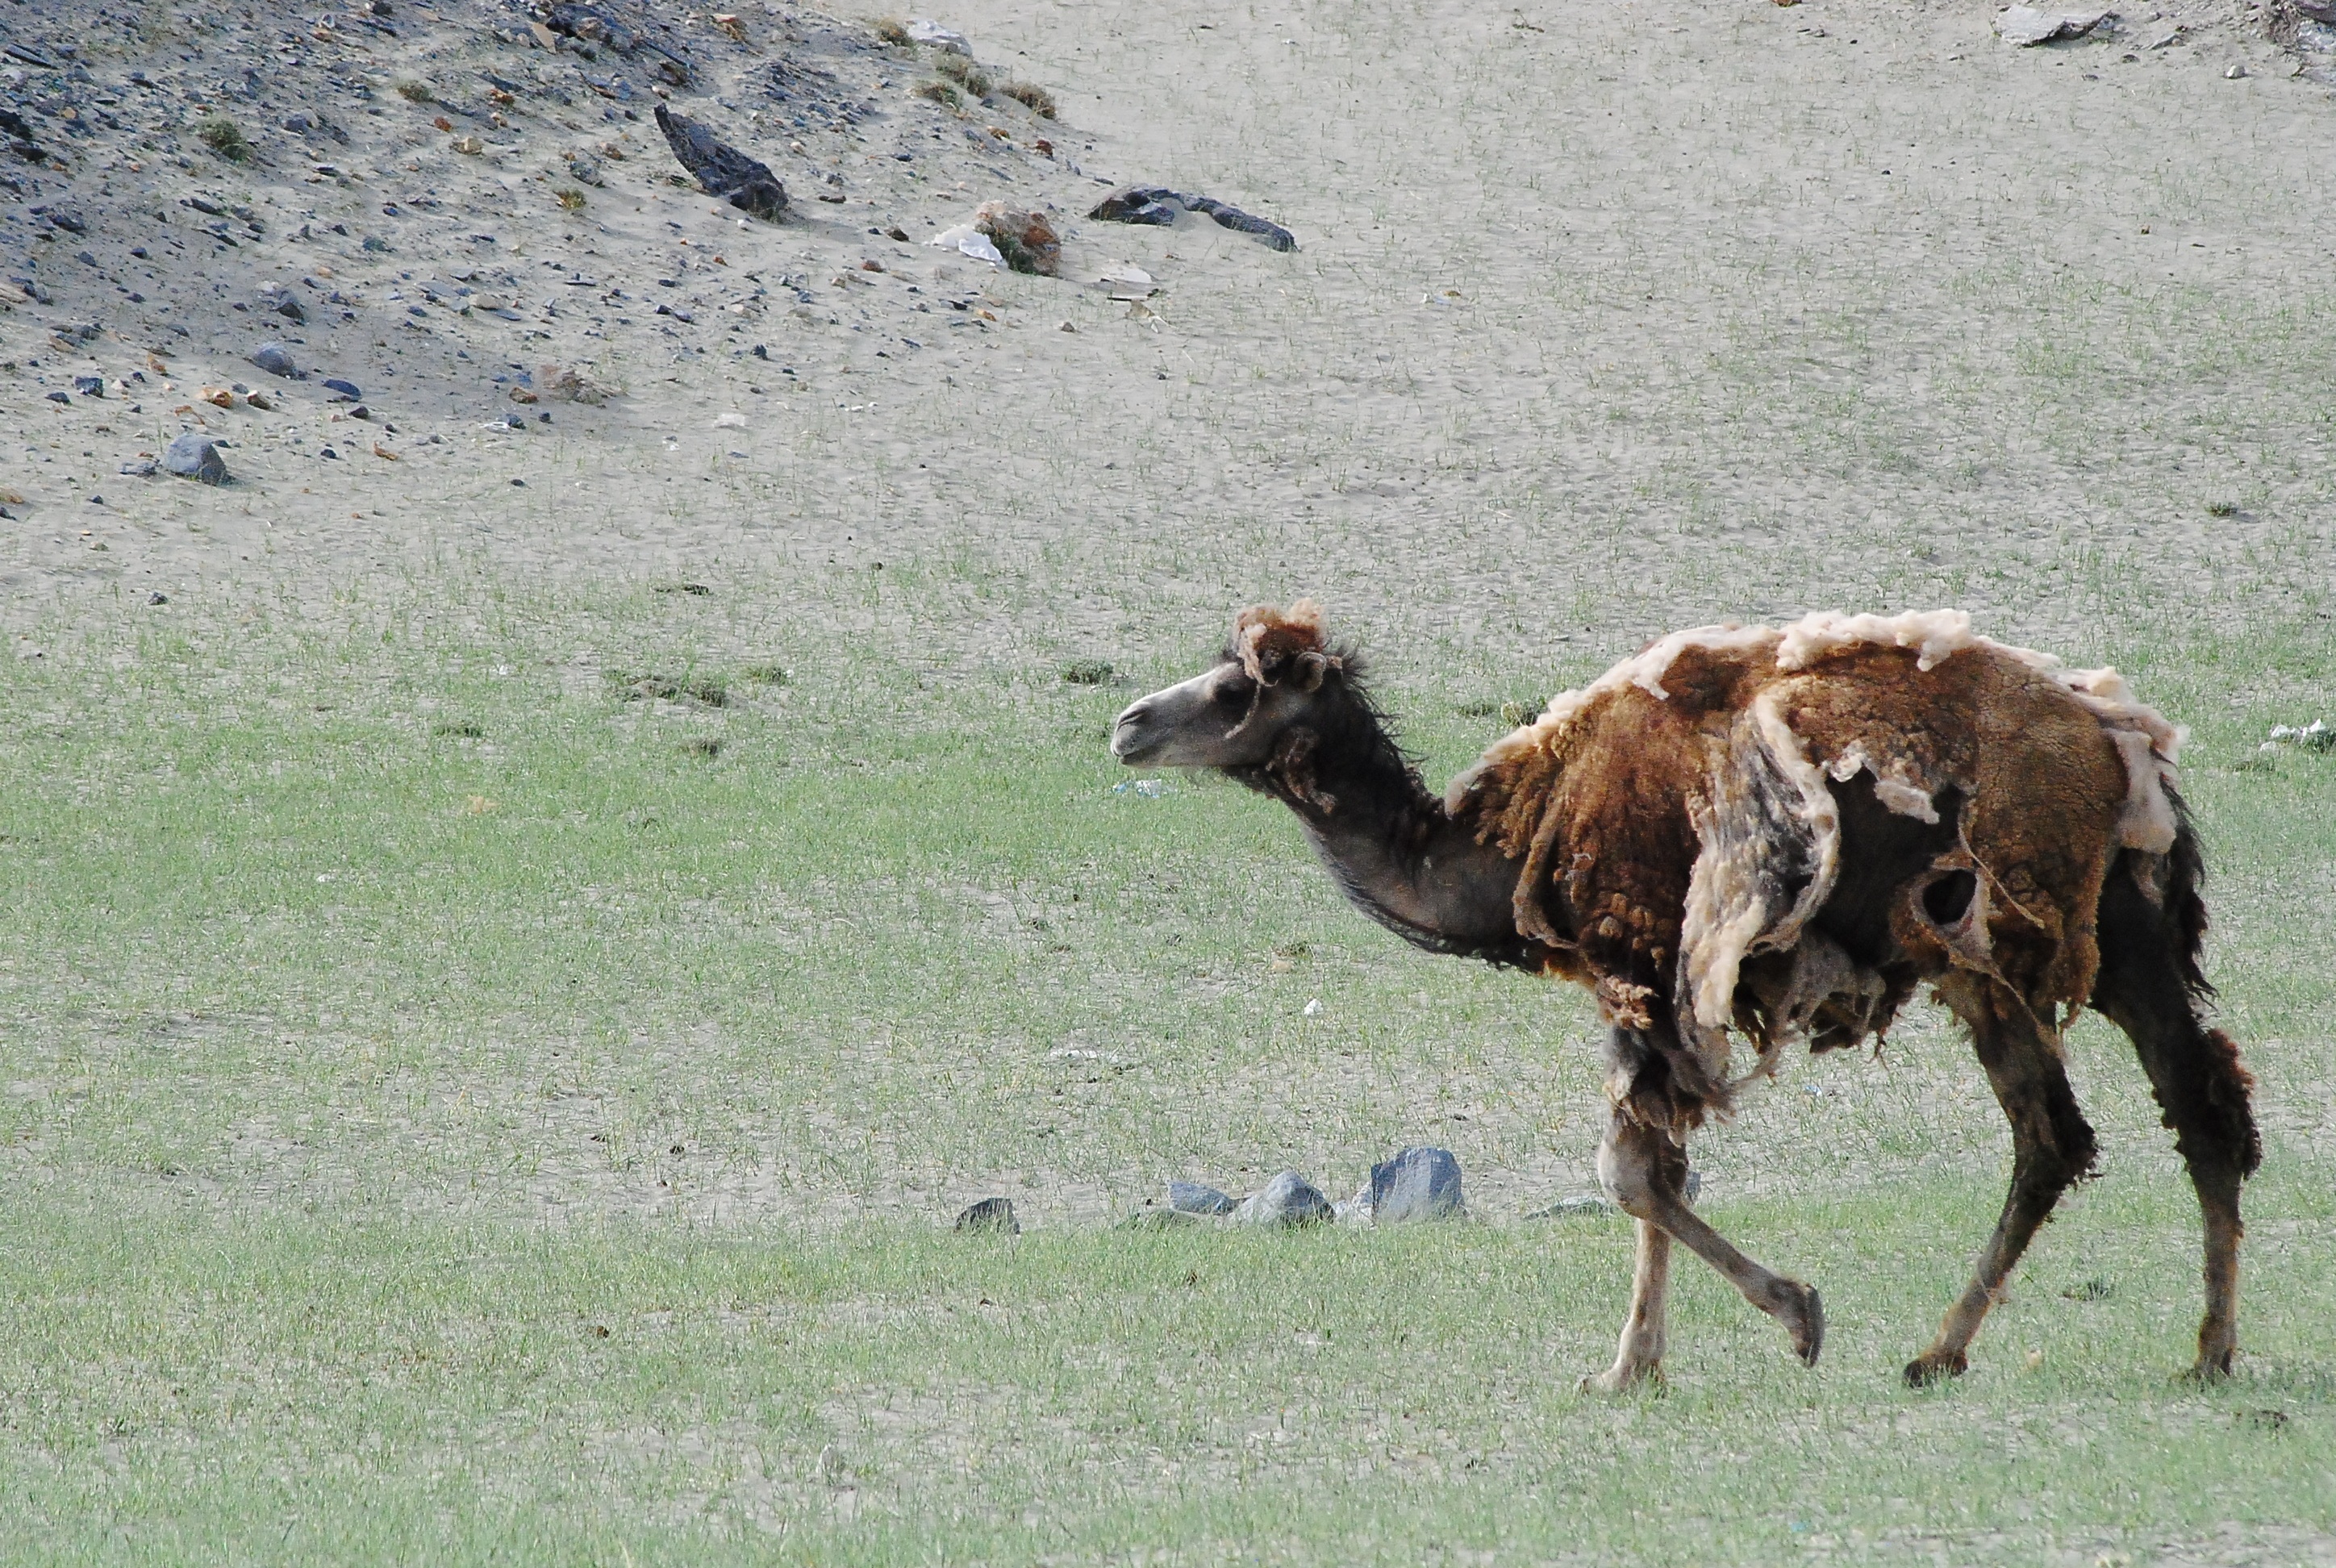
nature, outdoor, mountain, animal, wildlife, deer, mammal, fauna, vertebrate, pack animal, wild camel